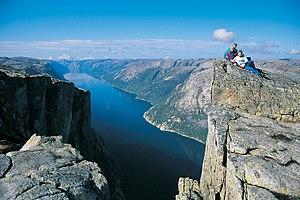
Kjerag ou Kiragg est une montagne de Norvège située dans la kommune de Forsand, dans le Ryfylke, dans le comté de Rogaland.
Lysefjord est un fjord situé à Ryfylke dans le sud-ouest de la Norvège. Son nom signifie le fjord de la lumière, et son nom proviendrait du granite qui colore ses flancs.
Varangerfjord